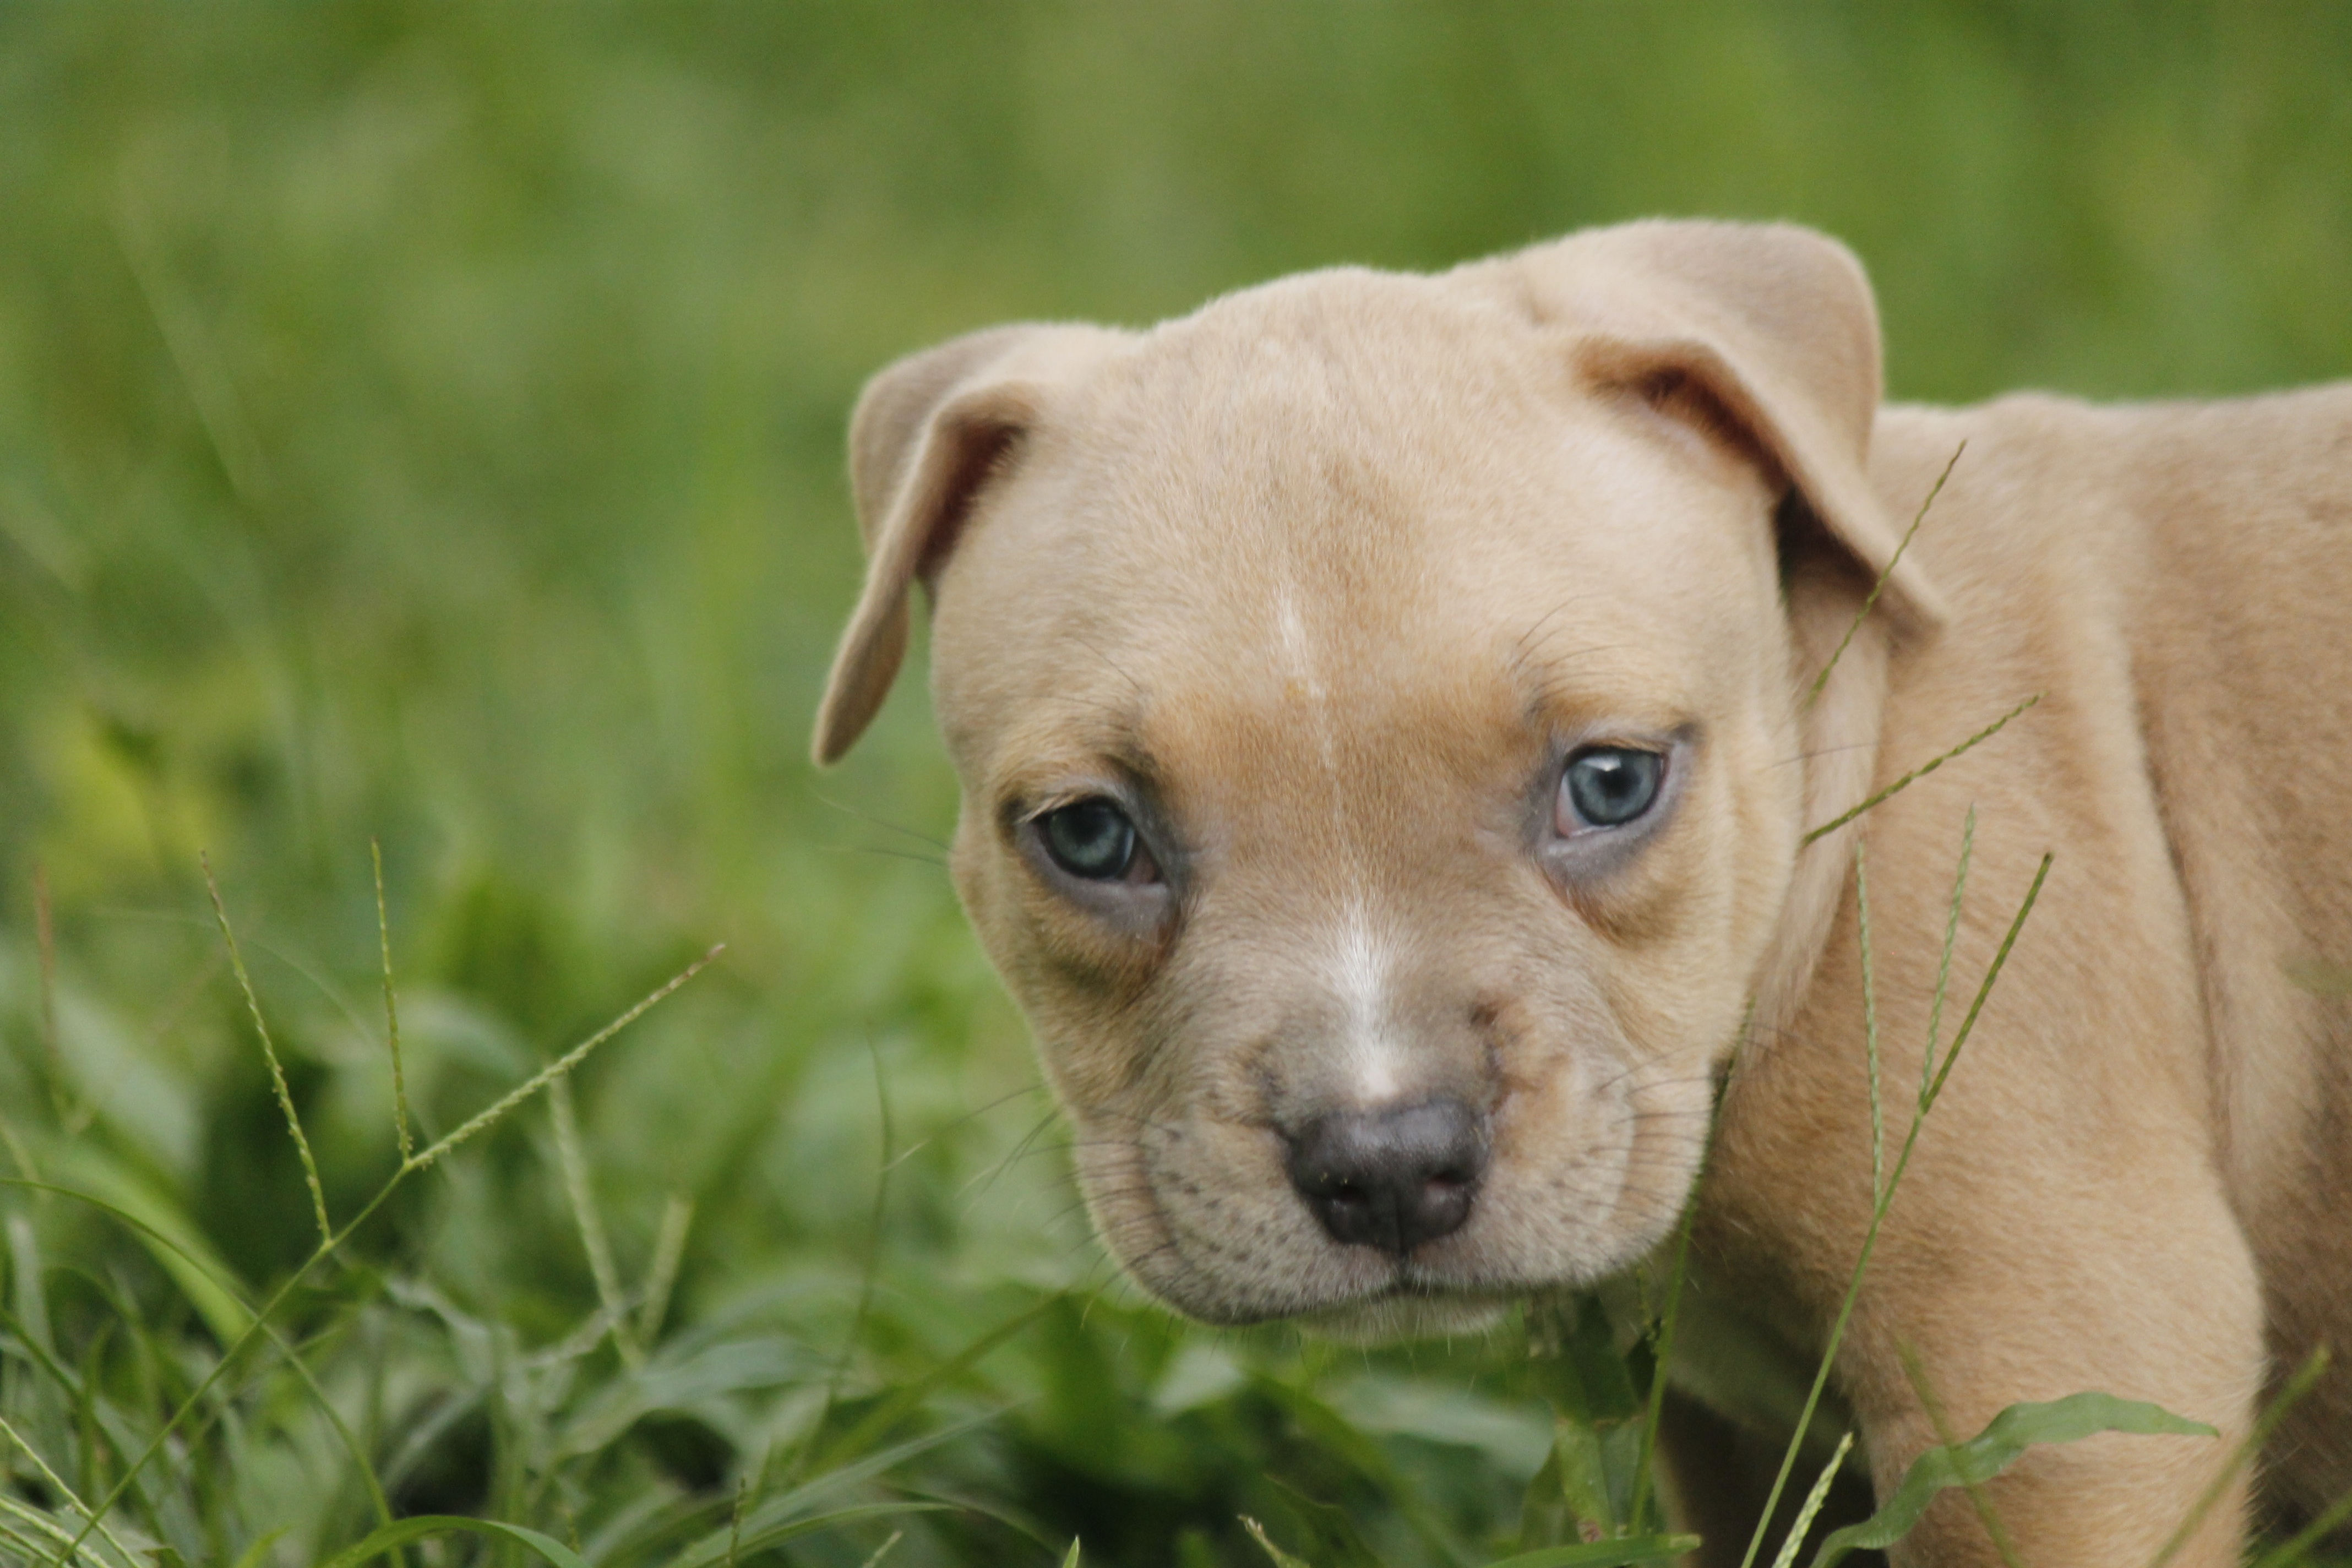
coffee, puppy, dog, animal, cute, pet, small, mammal, vertebrate, tender, dog breed, terrier, staffordshire bull terrier, but, dog like mammal, carnivoran, dog crossbreeds, american pit bull terrier